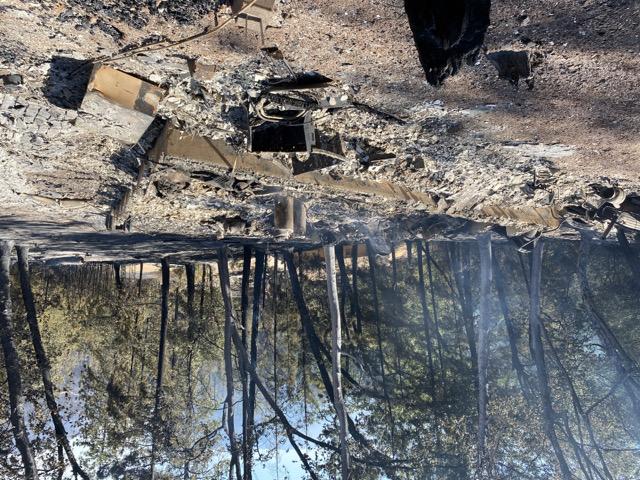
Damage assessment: destroyed